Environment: real
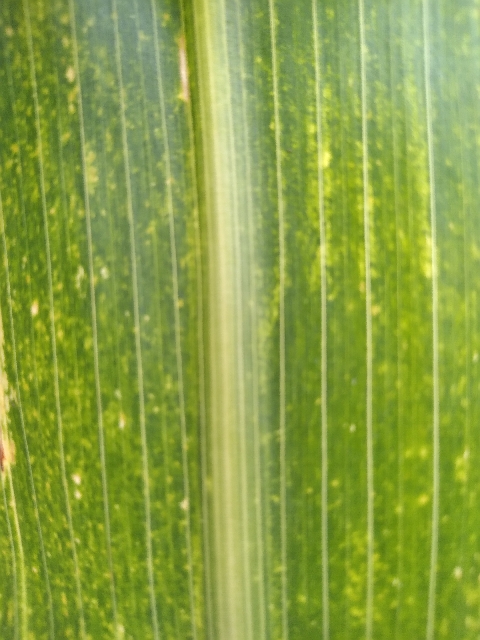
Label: lethal_necrosis